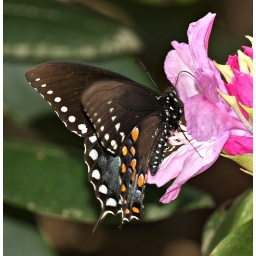
Very hard to get good contrast with a subject that is mostly black and likes the flowers in the shade!